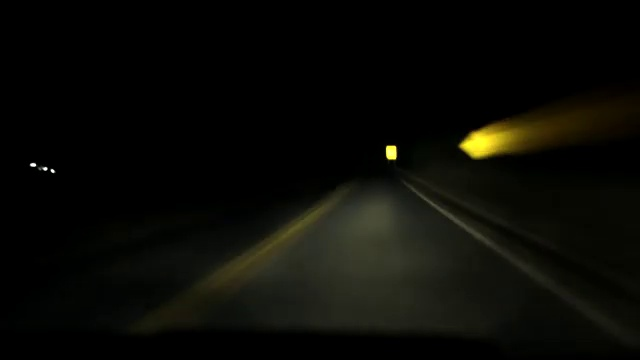
Fire: no
Smoke: no